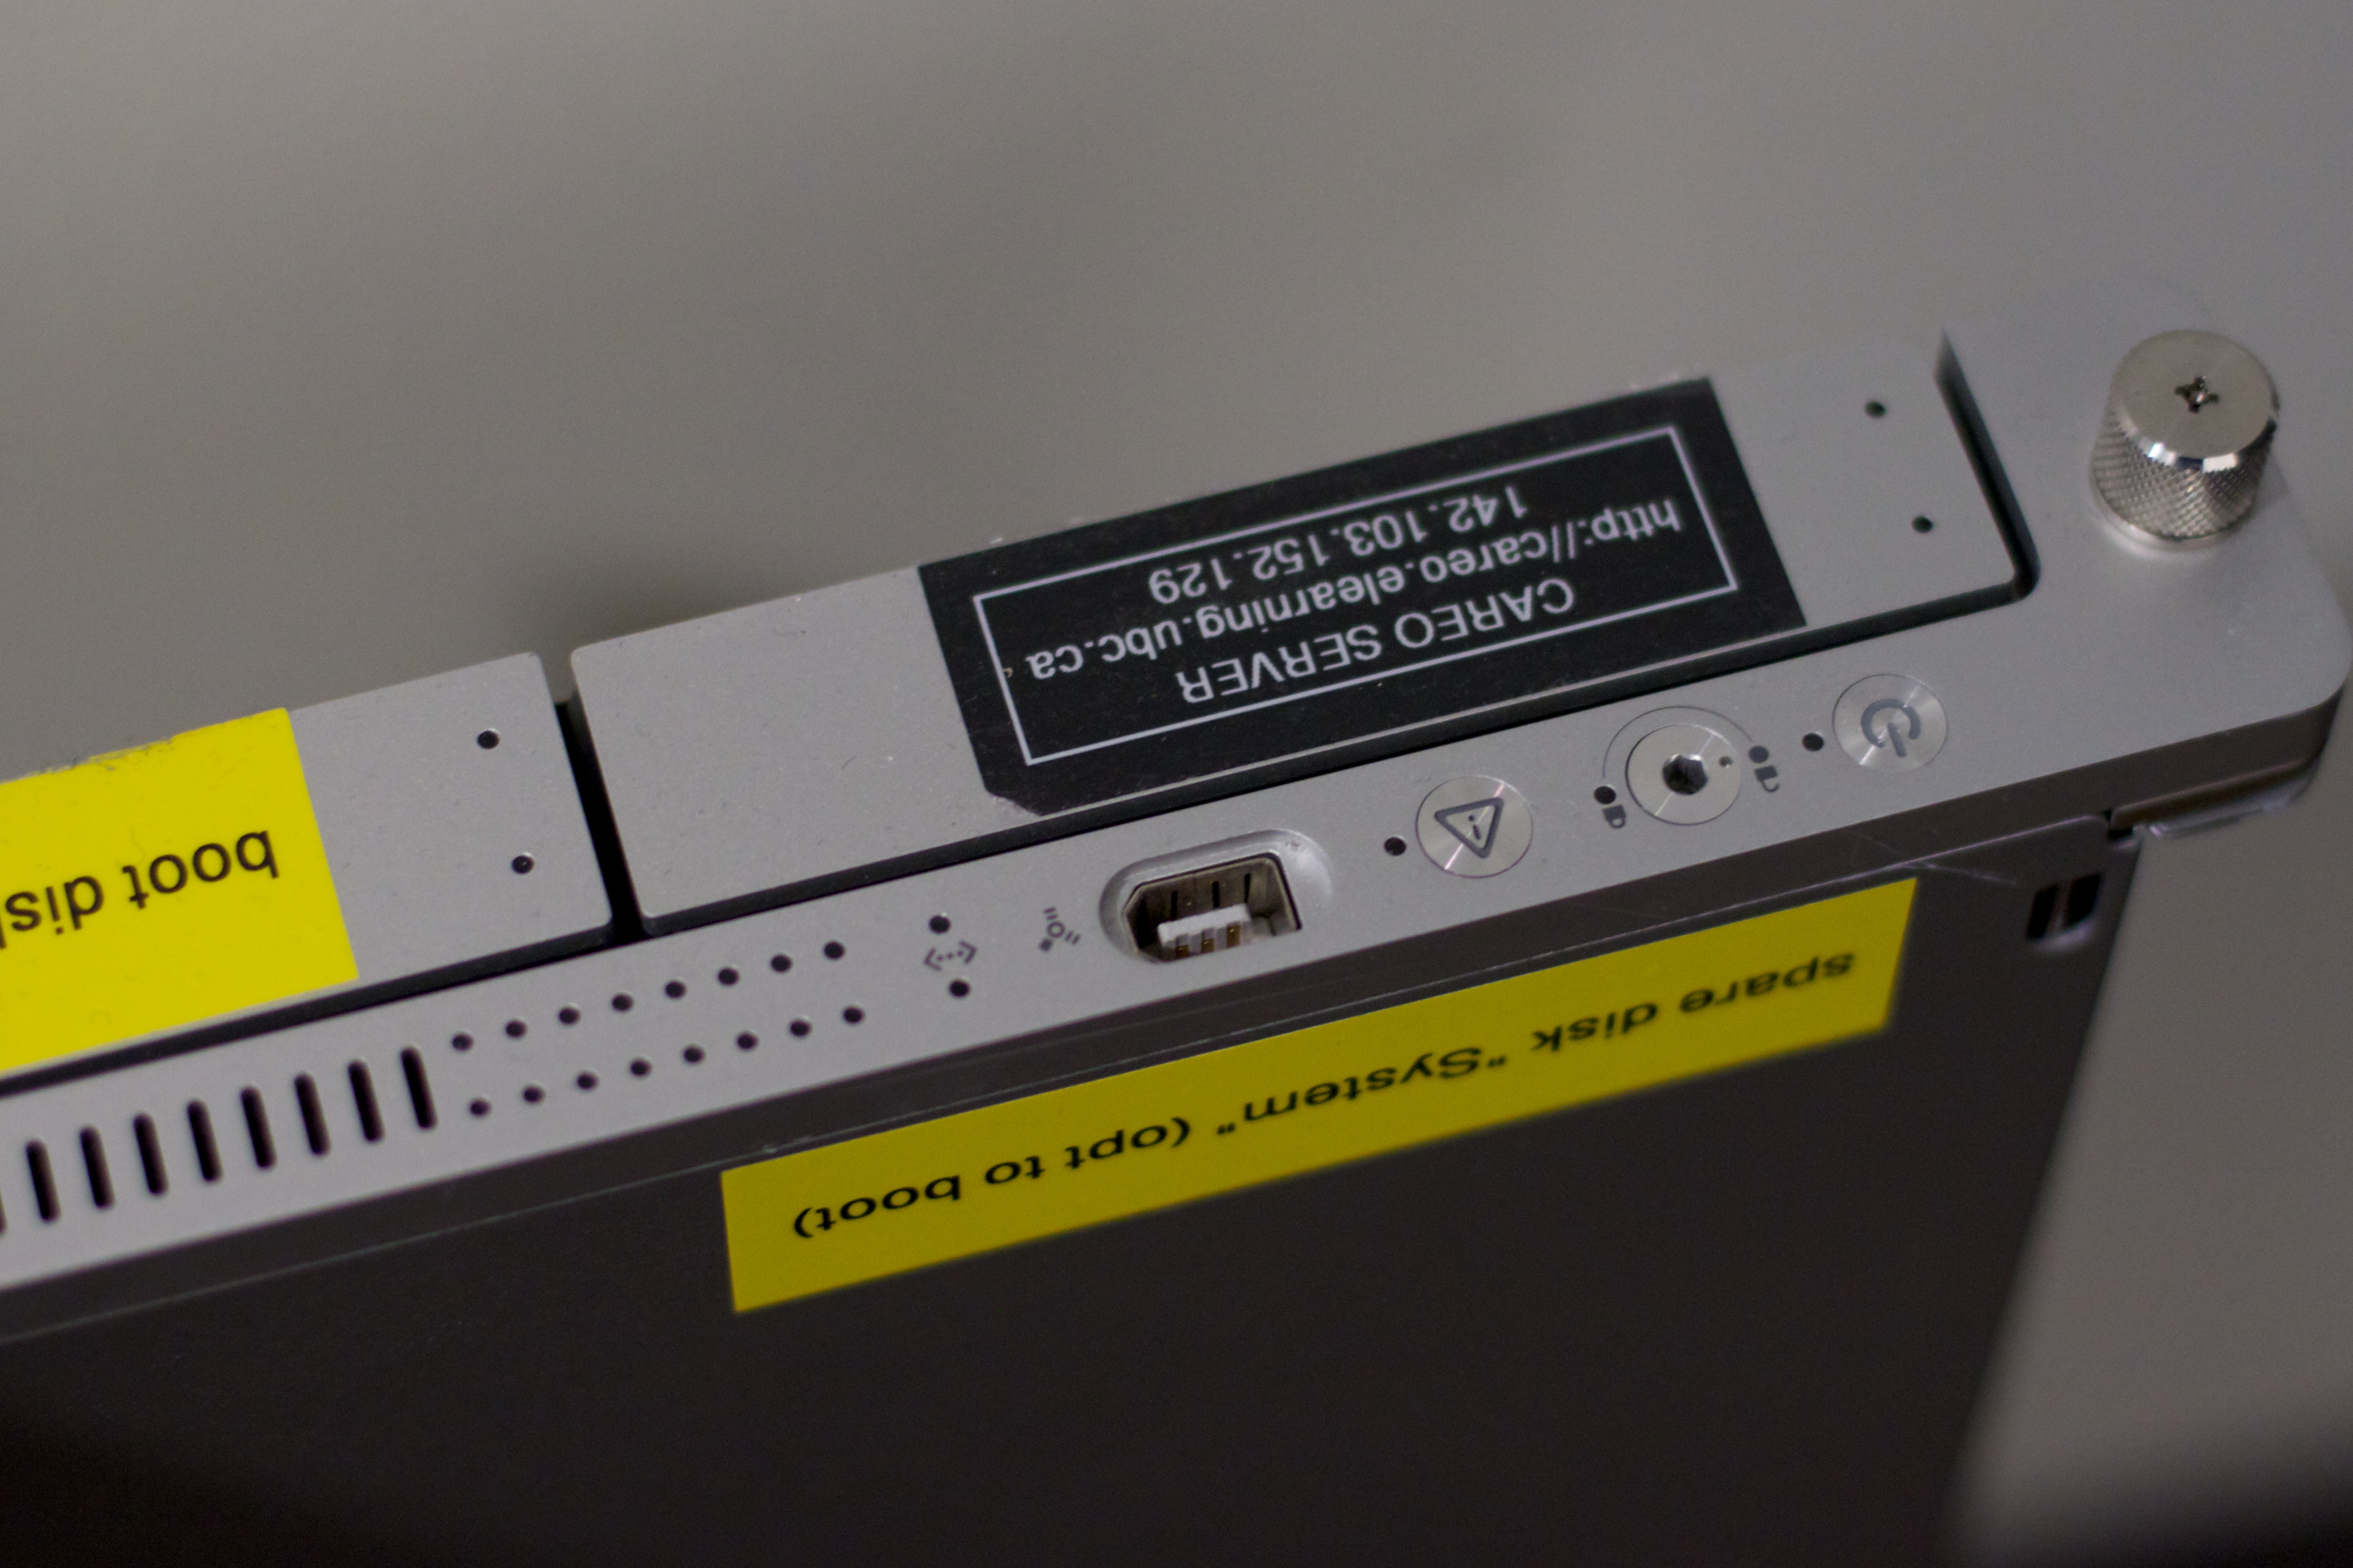
technology, laser, product, electronics, personal computer hardware